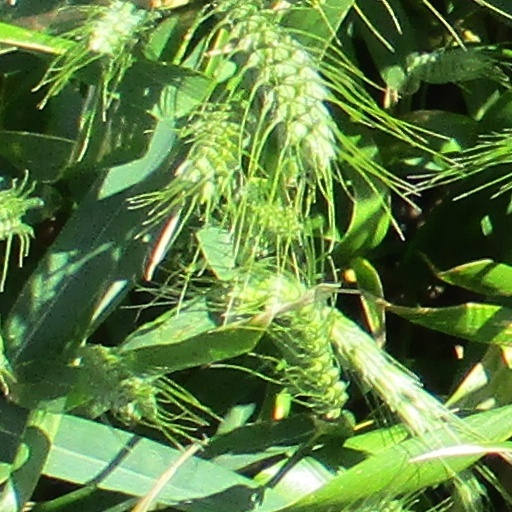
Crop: wheat